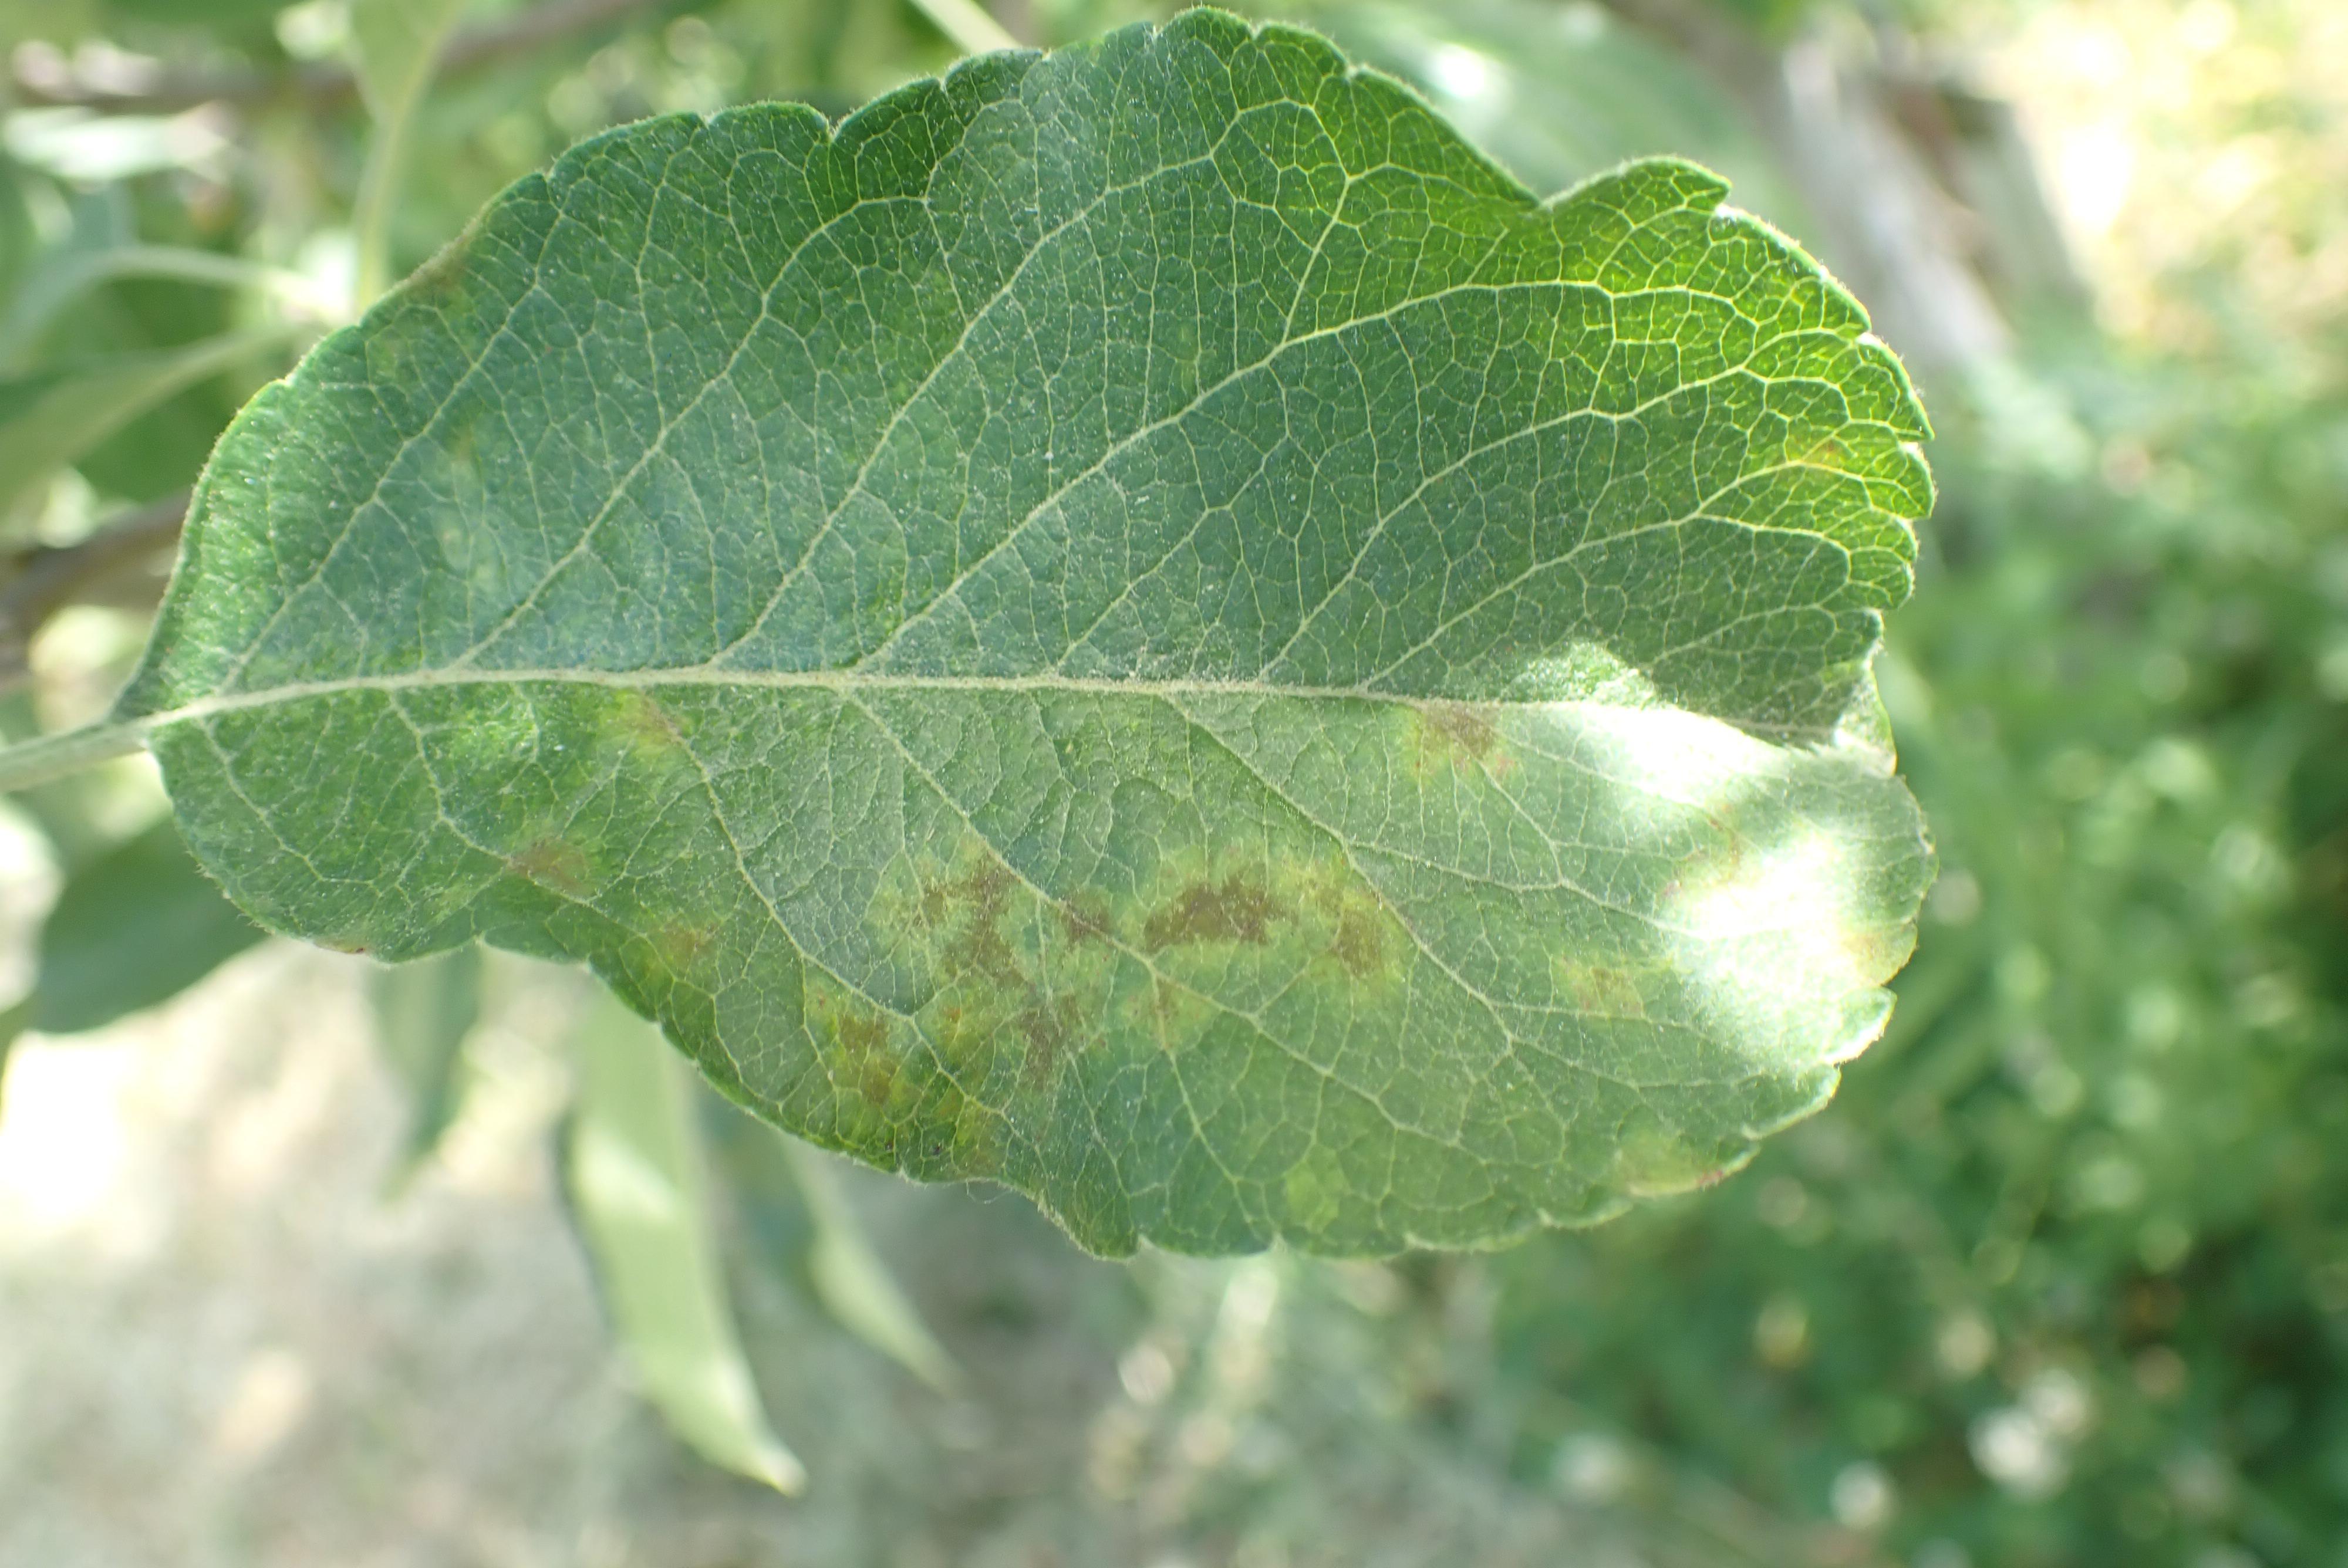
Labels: scab